2011 Heritage Classic

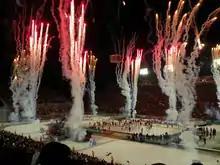
Fireworks following the game

In spite of the wind chill, fans arrived at McMahon several hours before the game to experience an fan zone, and stood in line ups 100 people deep to buy Heritage Classic merchandise. The crowd maintained a party atmosphere throughout the game, with many fans describing the Classic as a "once in a lifetime show". A cover band provided entertainment out front of McMahon while fans played air hockey, enjoyed free coffee from title sponsor Tim Hortons and tried their hockey skills in interactive booths.